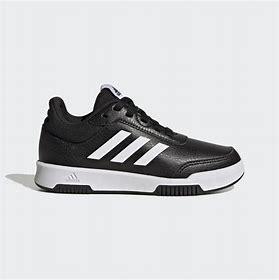
Brand: Adidas
Model: Tensaur